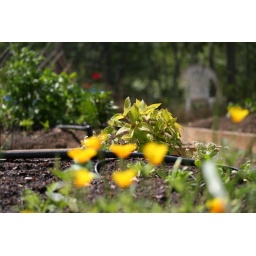
A new plant for the garden...it smells so yummy. California poppies in the foreground, trusty white chair in the background